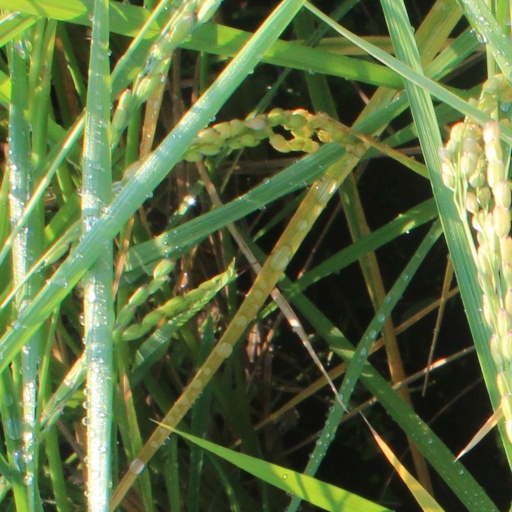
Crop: rice